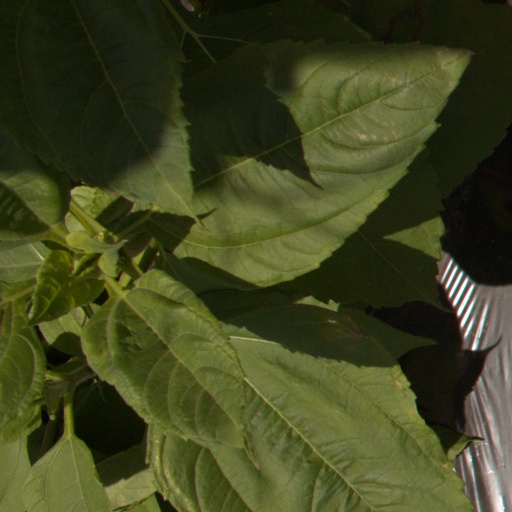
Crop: Jerusalem artichoke